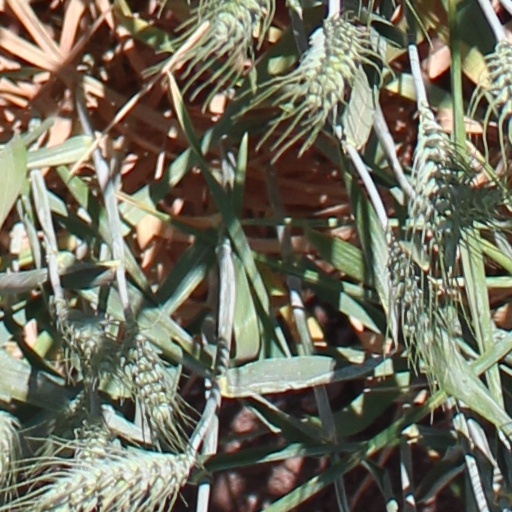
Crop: wheat